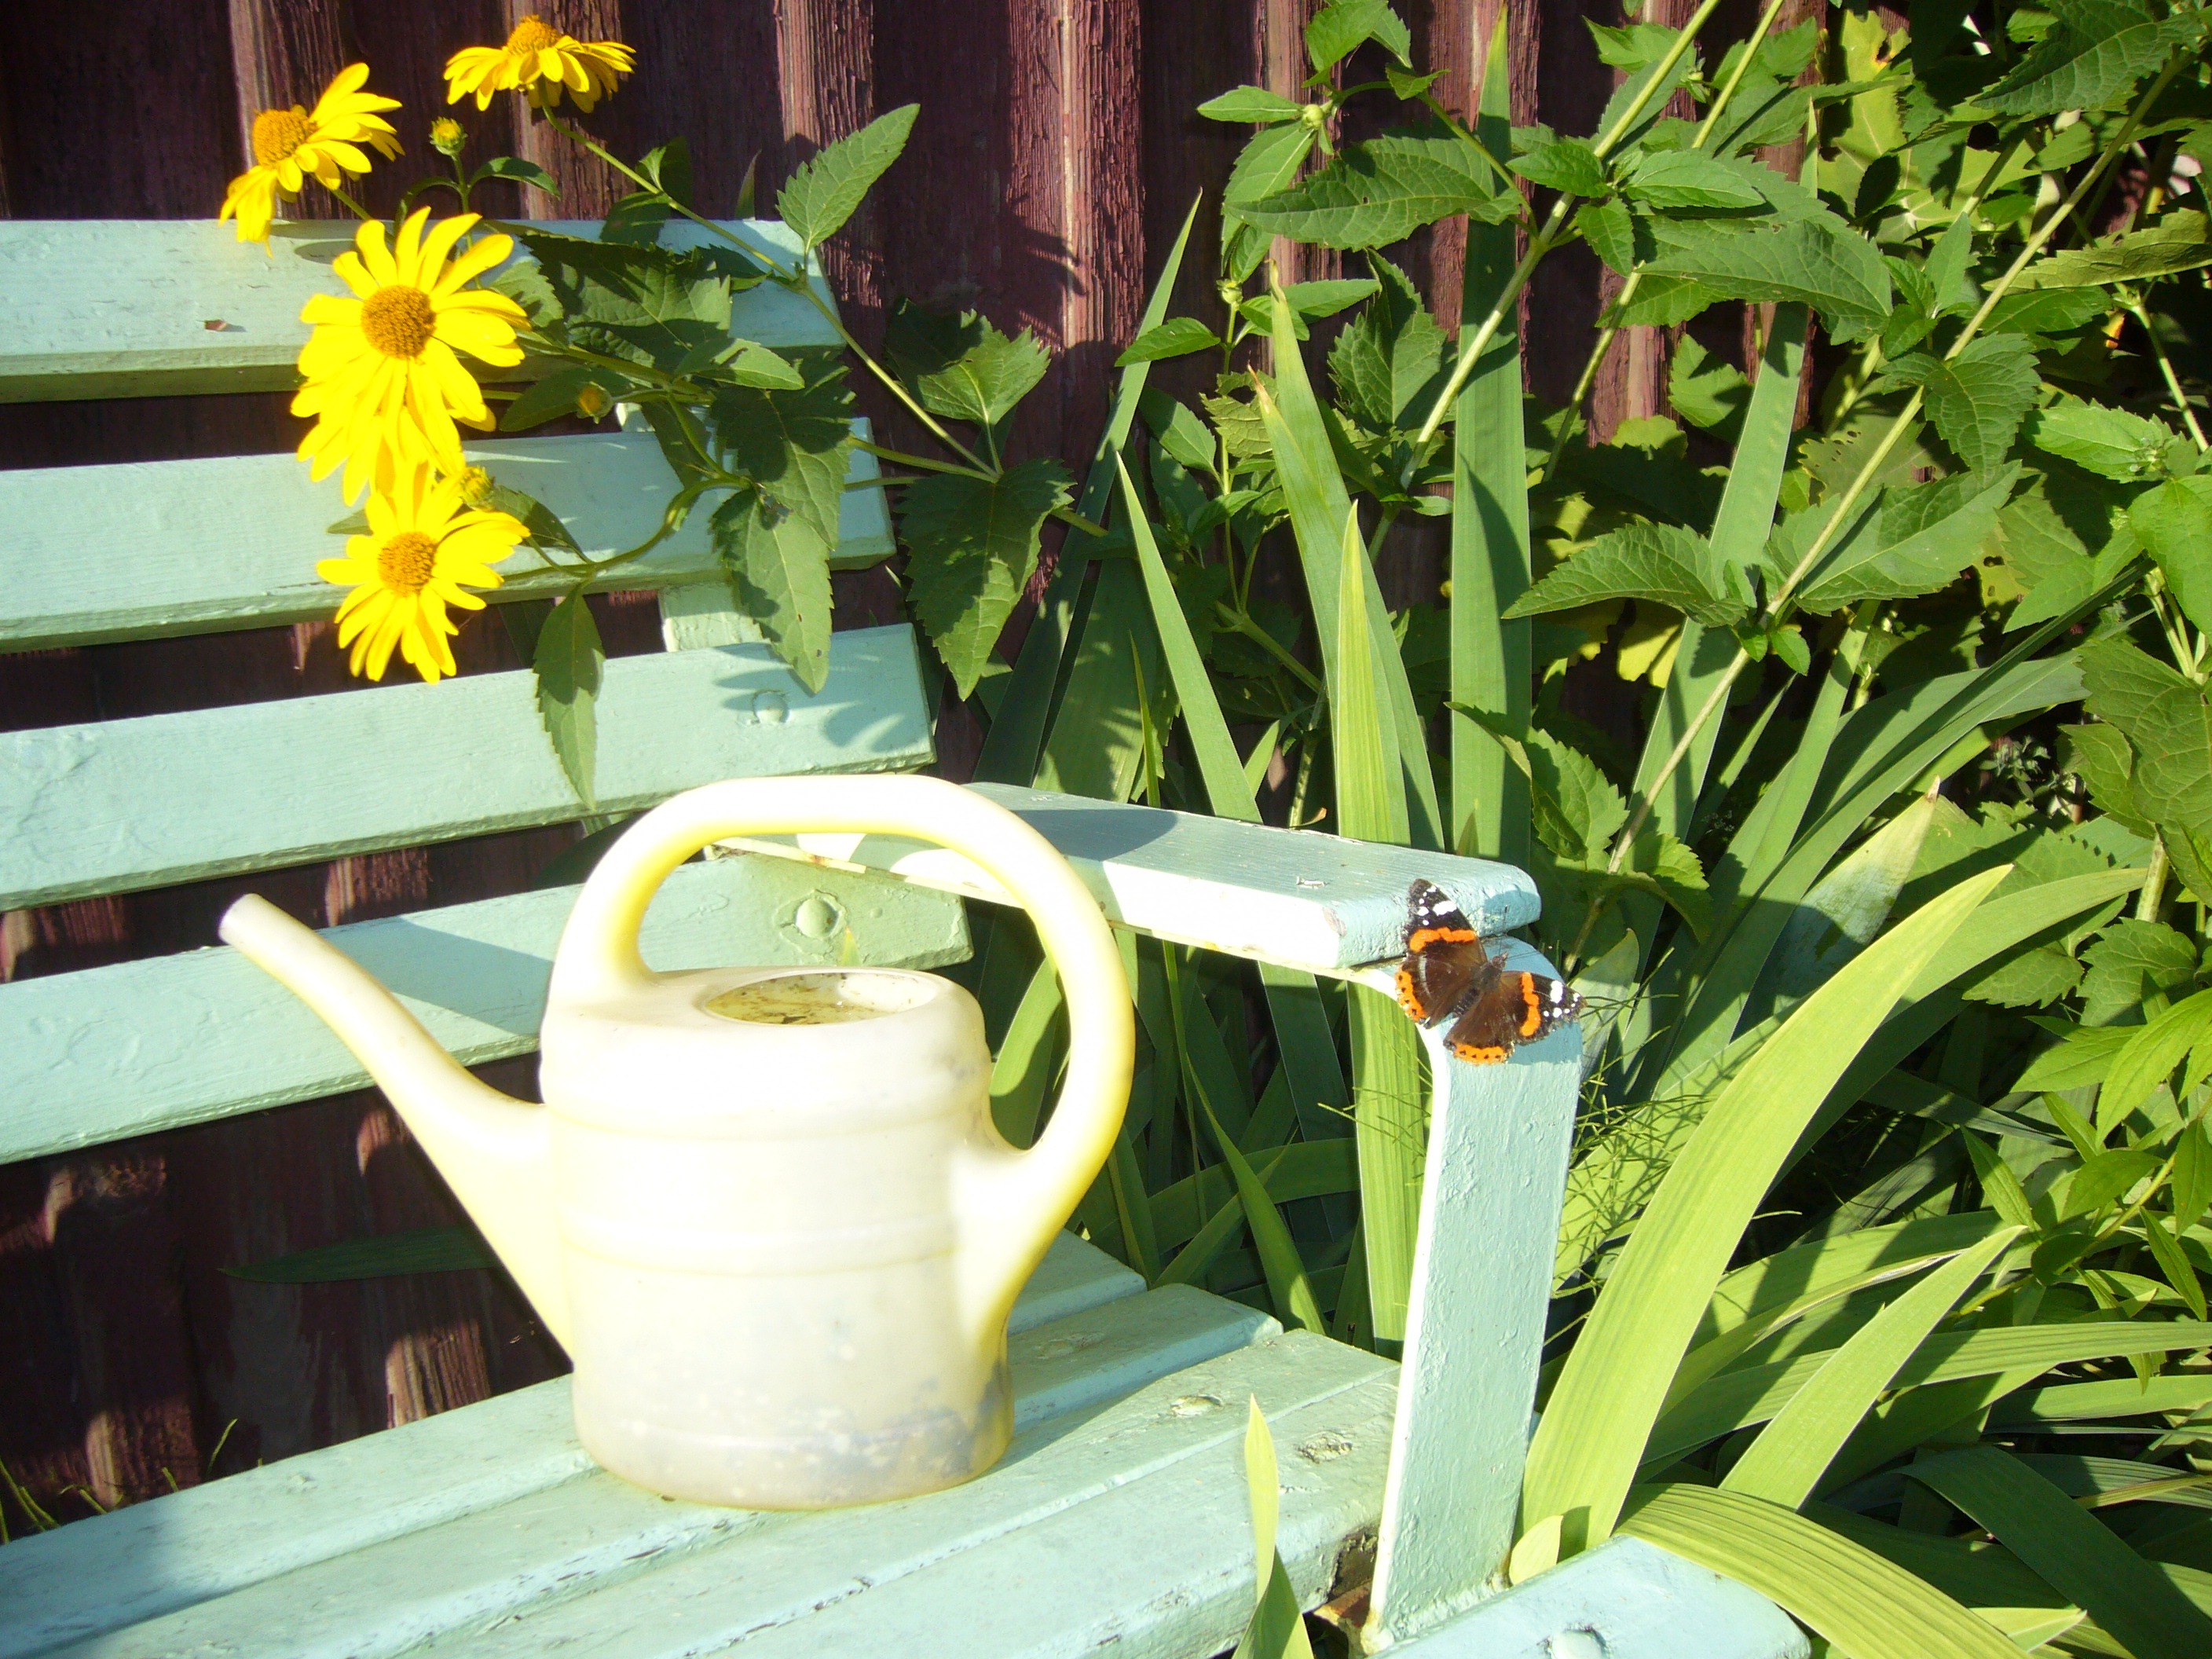
plant, flower, food, green, botany, yellow, garden, flora, sunflower, bank, casting, irrigation, watering can